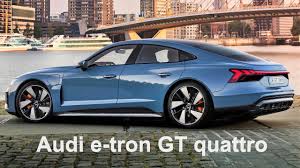
Label: noambulance